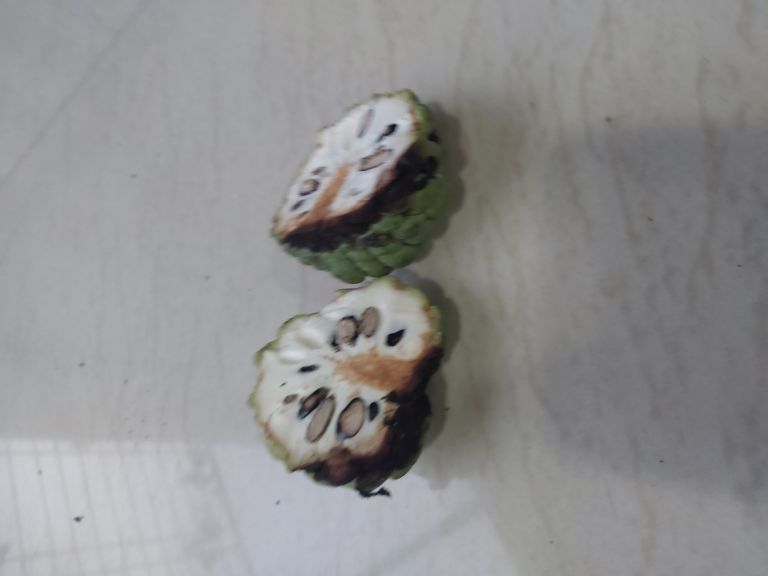
Disease label: Diplodia Rot